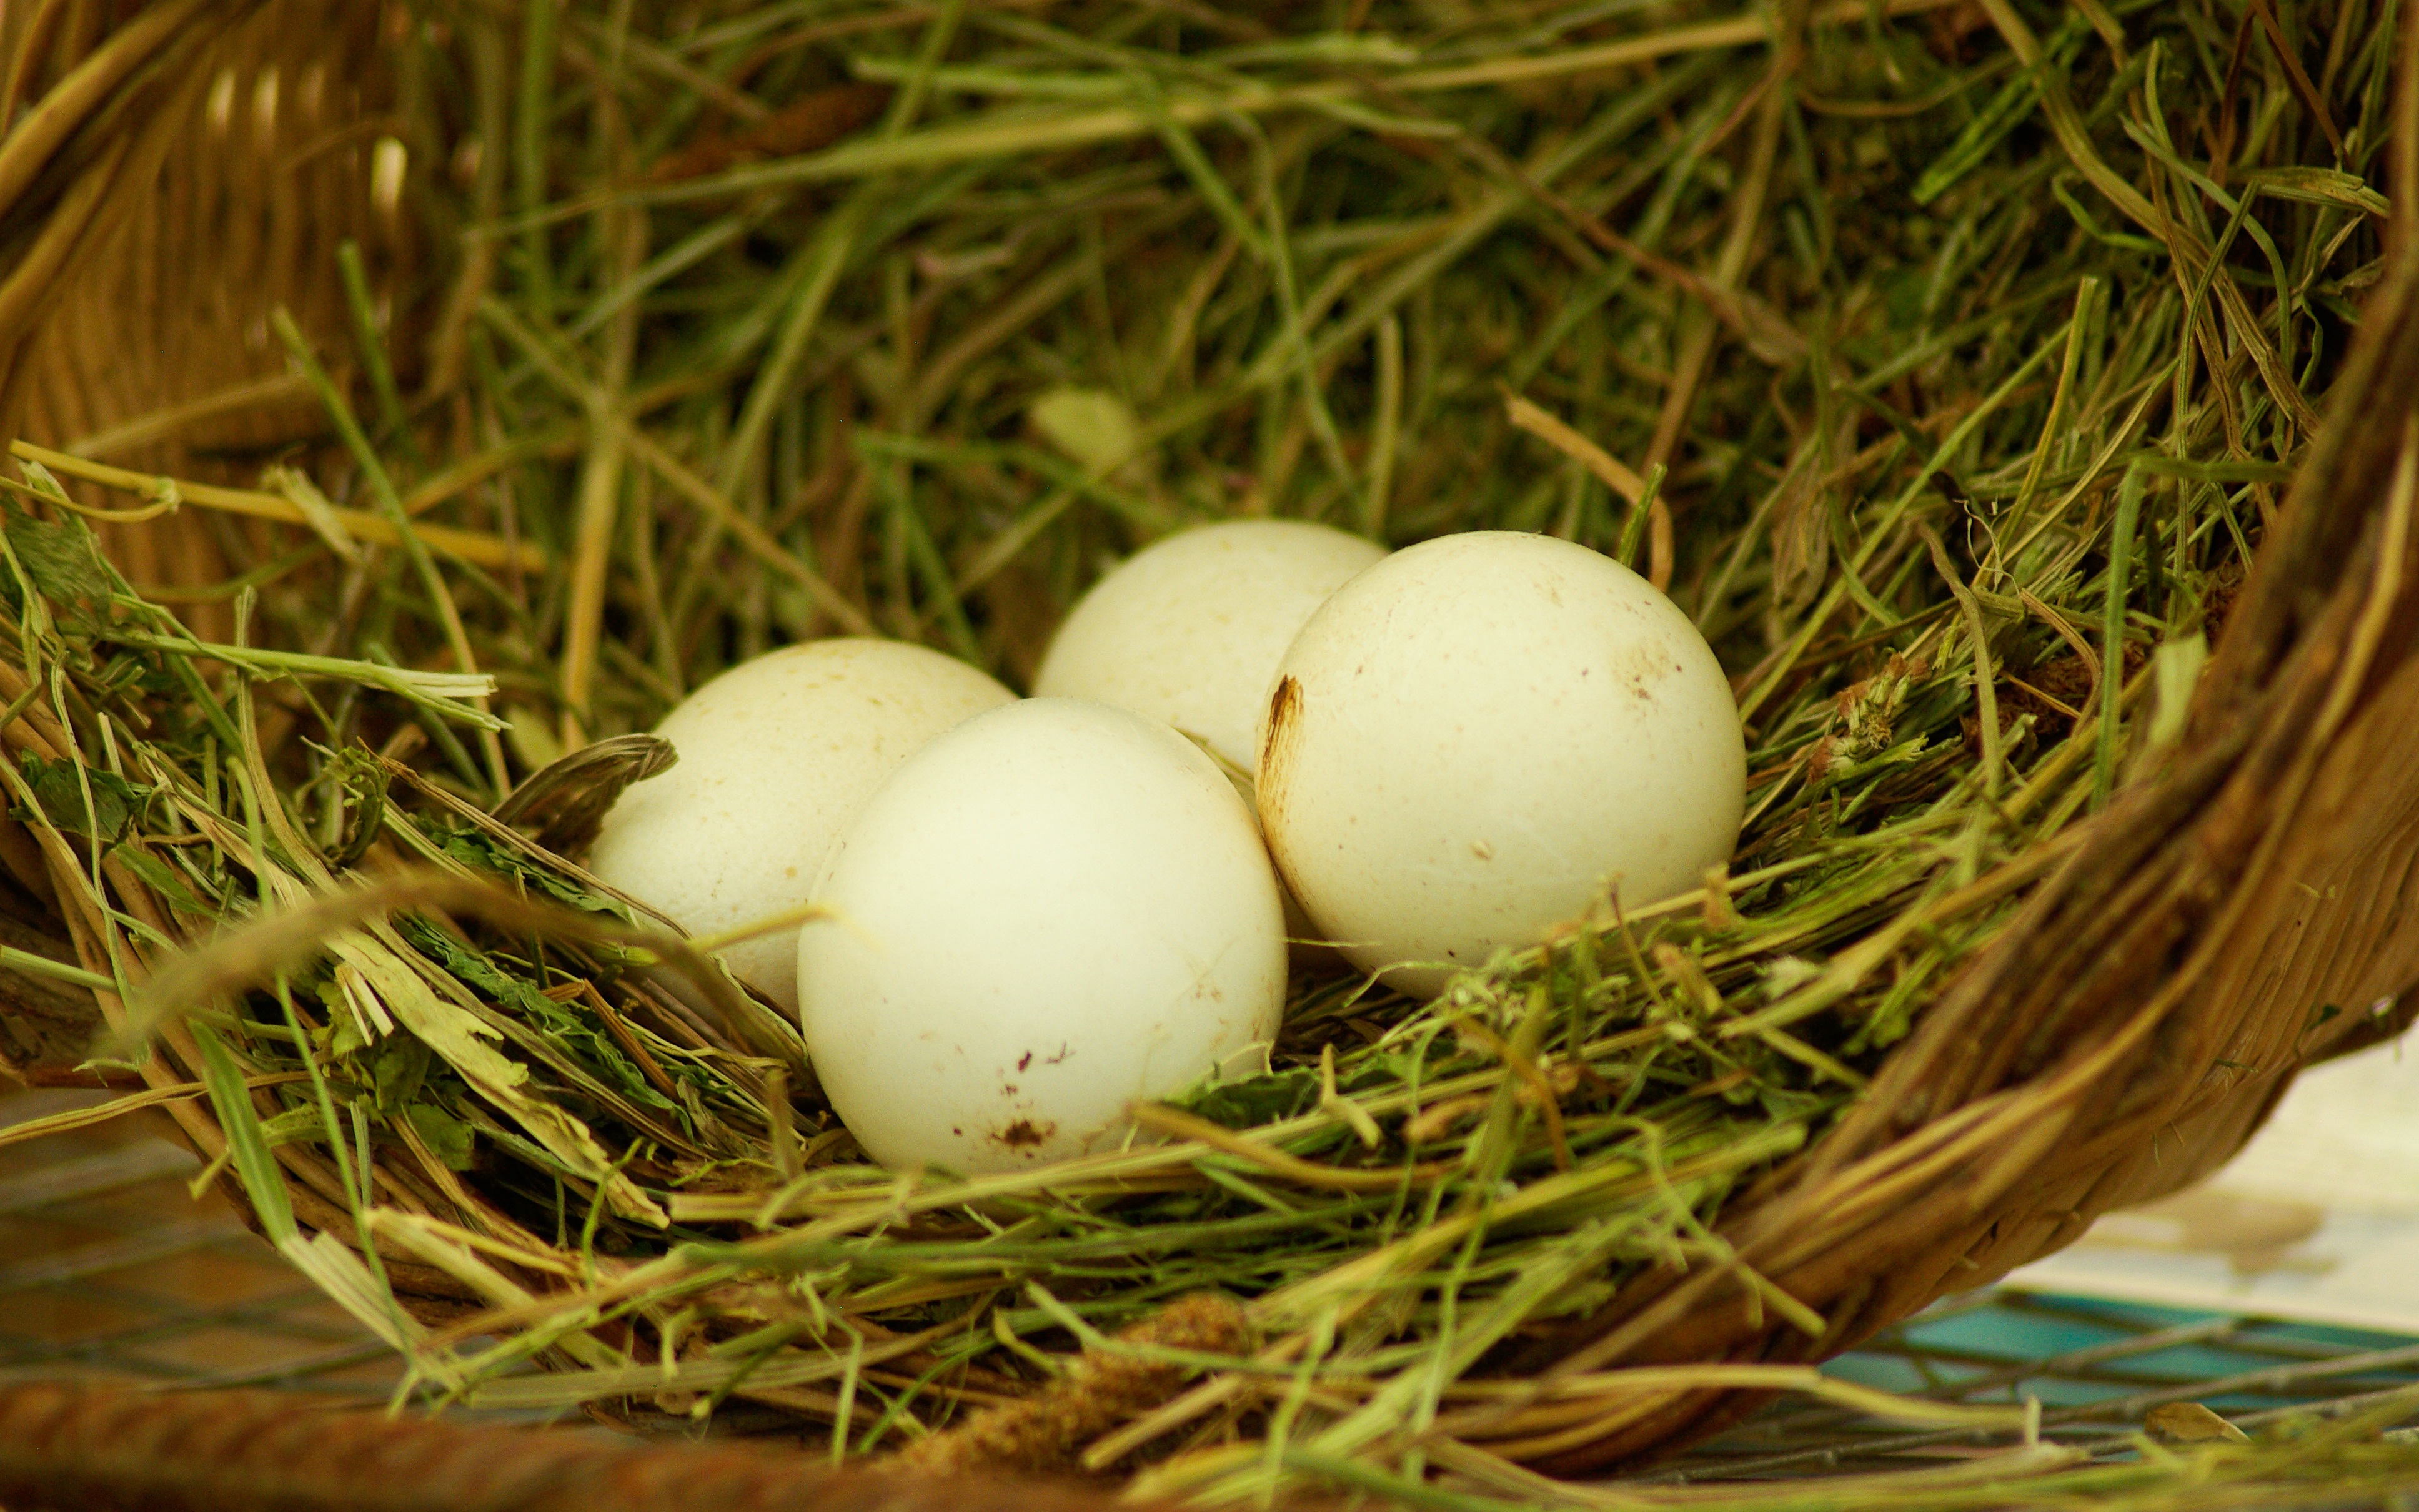
grass, bird, farm, egg, straw, bird nest, eggs, nest, grass family